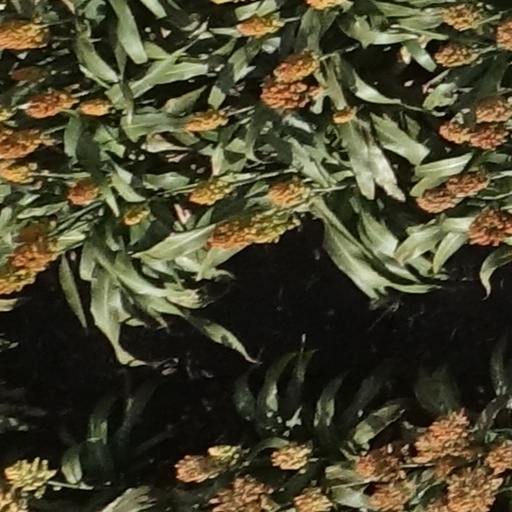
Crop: sorghum